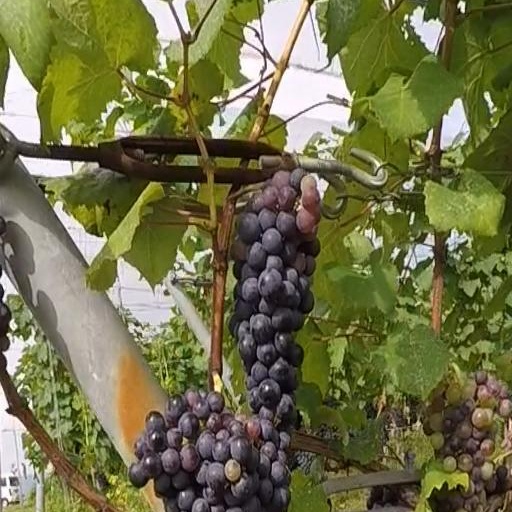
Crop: grape